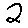
Label: 2